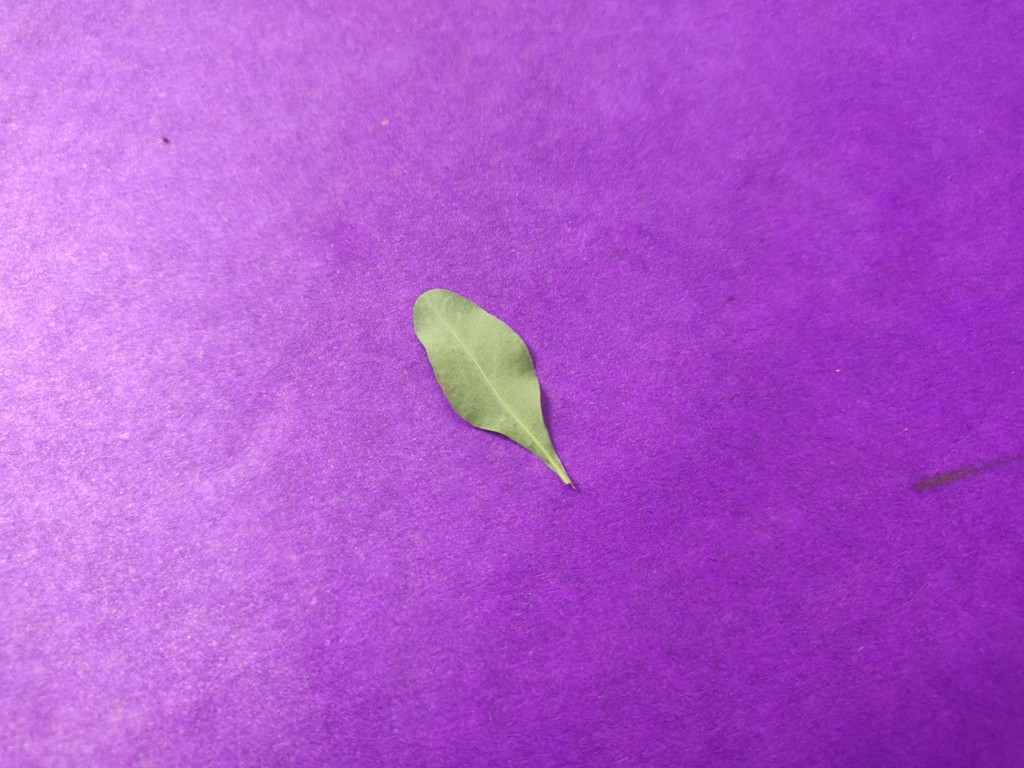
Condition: Healthy
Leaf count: single
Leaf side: back